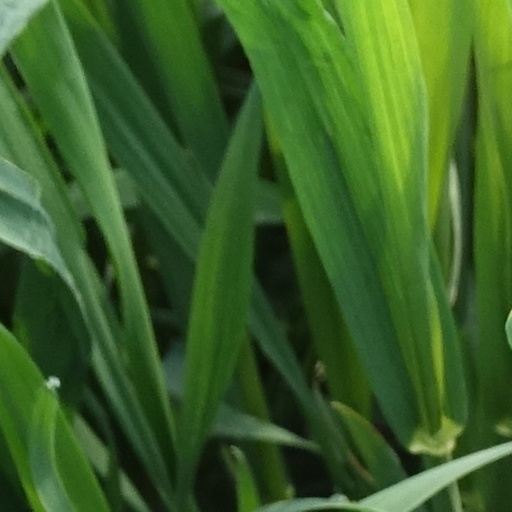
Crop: wheat